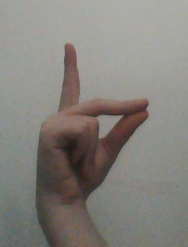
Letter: ta